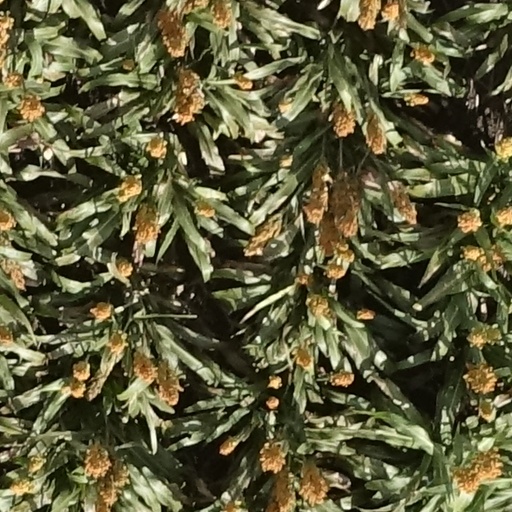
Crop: sorghum